Strunius

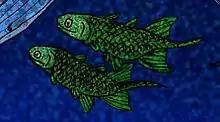
Restoration of a pair

Although it was a lobe-finned fish, "Strunius"' fins were supported by fin rays, which are more associated with ray-finned fish. However, its skull was composed of two articulating halves, a feature characteristic of the lobe-finned rhipidistians. The skull was also divided by a deep articulation, with both halves probably connected by a large muscle, increasing the power of the bite. The same system is seen in coelacanths and the better-known "Eusthenopteron".